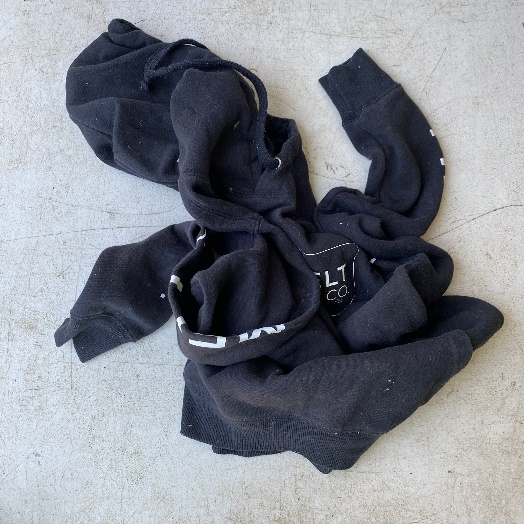
Label: Textile Trash